Genoa–Pisa railway

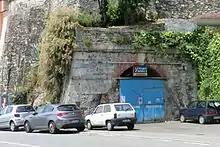
Genova Quinto: the remains of the railway tunnel in Via Gianelli

There remain several vestiges of disused sections of line as a result of the doubling carried out in Genoa in the 1910s and on the Sestri Levante–La Spezia section starting in the 1930s.